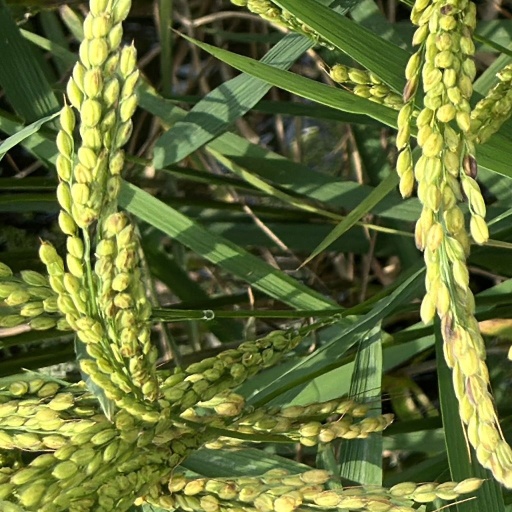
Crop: rice